Ukrainians in Poland

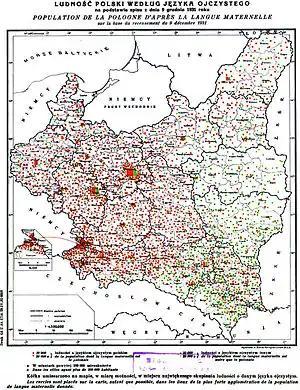
Speakers of minority languages based on Polish census of 1931

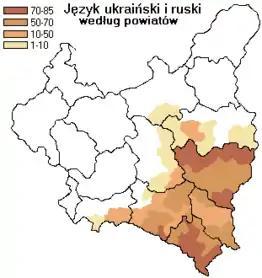
Ukrainian and Ruthenian language in the Second Polish Republic

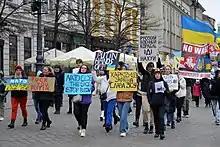
Ukrainian refugees in Kraków protest against the war, 6 March 2022

During the Polish People's Republic, the Ukrainian Social and Cultural Society (USKT) was the sole legal organ for Ukrainians in Poland. Since 1990, the main Ukrainian organizations in Poland include the Association of Ukrainians in Poland, the successor to the USKT, and several others: